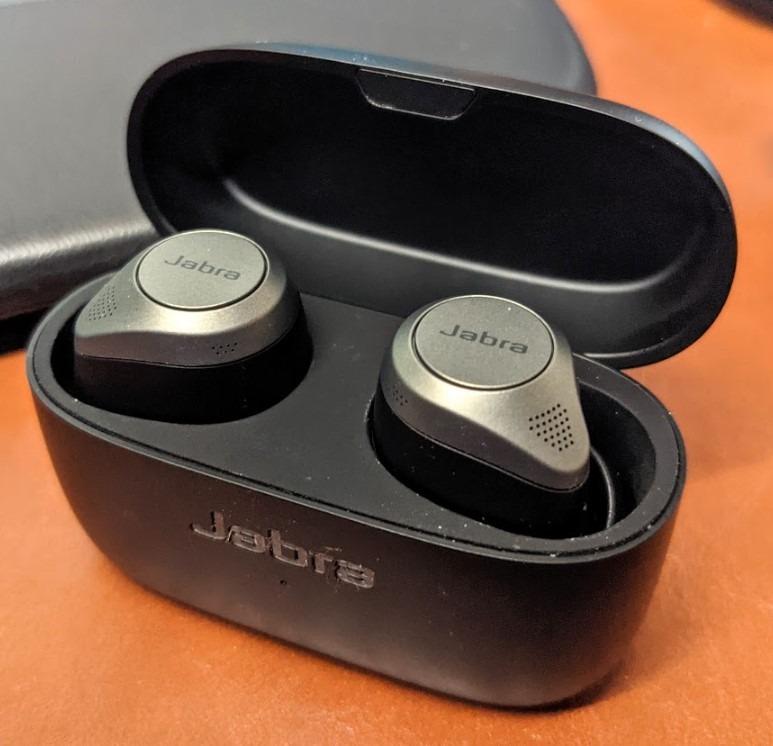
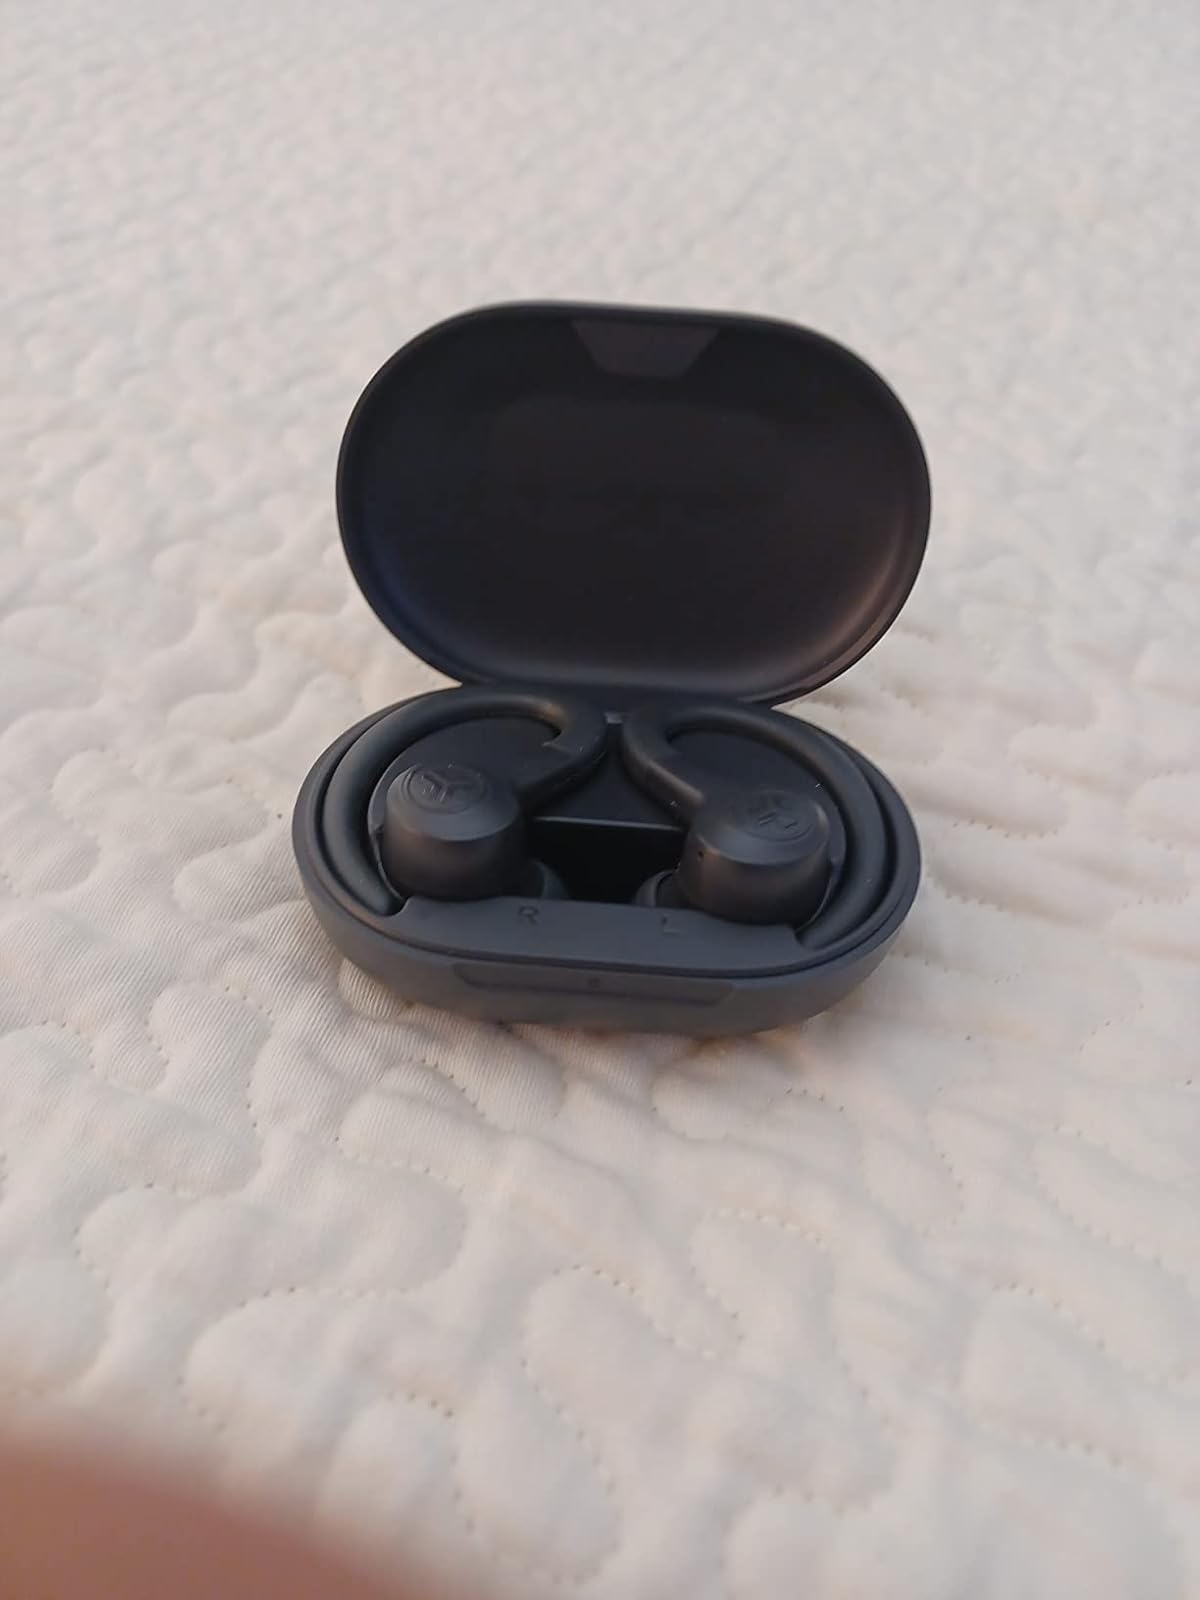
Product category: earbuds
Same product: no